Westward Ho! (novel)

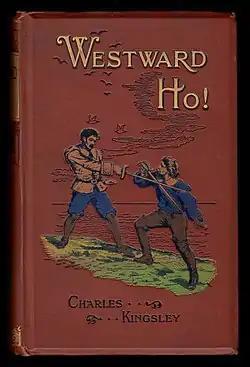
Cover of an 1899 edition by Frederick Warne & Co

Westward Ho! is an 1855 historical novel written by British author Charles Kingsley.